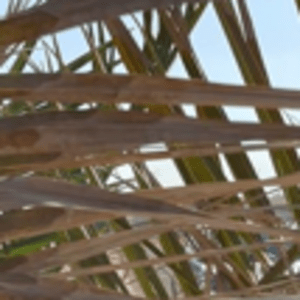
Label: Manganese Deficiency